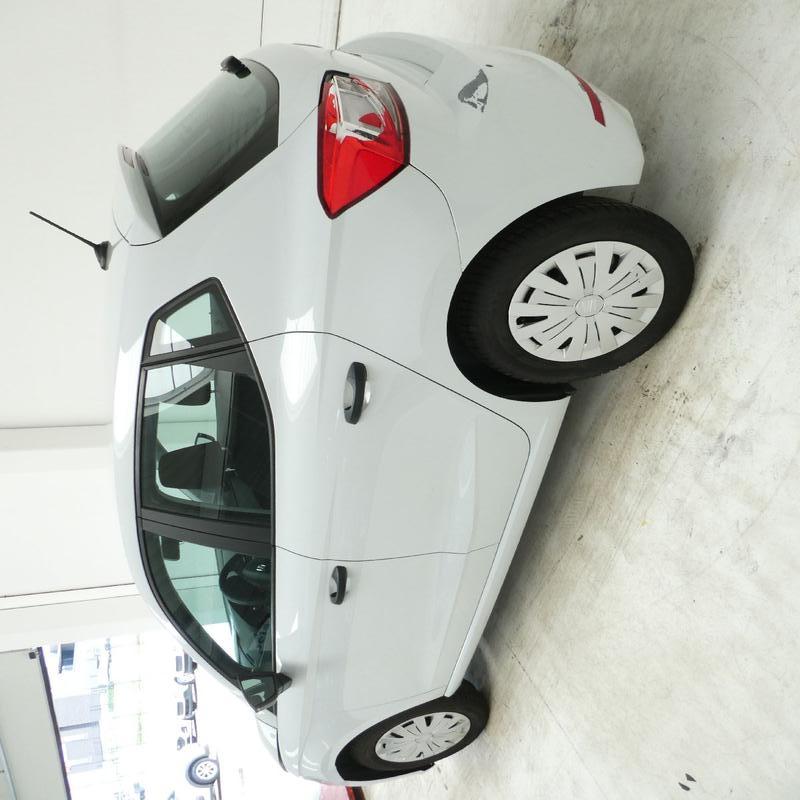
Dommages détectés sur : feu arrière gauche, pare-choc arrière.
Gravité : majeur